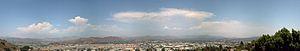
La mousson est un mot qui provient de l'arabe mawsim et qui signifie saison, désignant notamment la saison favorable à la navigation vers l'Inde dans l'océan Indien. C'est un flux de masses d'air, originaires d'un hémisphère géographique et qui s'intègre dans la circulation du second hémisphère. Au sens strict, mousson ne s'applique qu'au climat indien, mais le concept s'est élargi.